UD Llanera

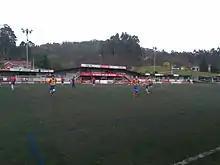
Estadio Pepe Quimarán.

"Estadio Las Huelgas" was the first home stadium of UD Llanera. It was used until the construction of the new Estadio Pepe Quimarán. The pitch measures 94x48 m and has a capacity for 1,000 people.